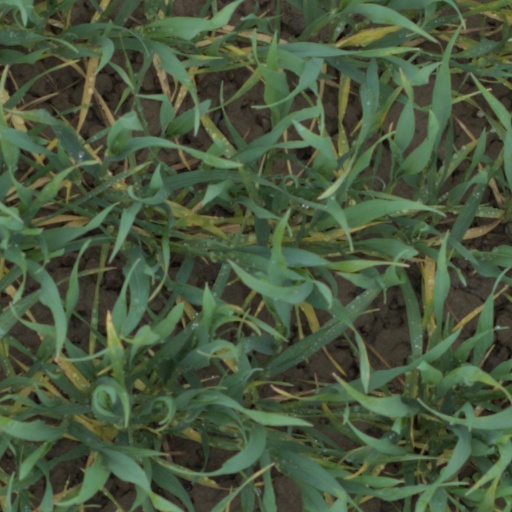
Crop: wheat